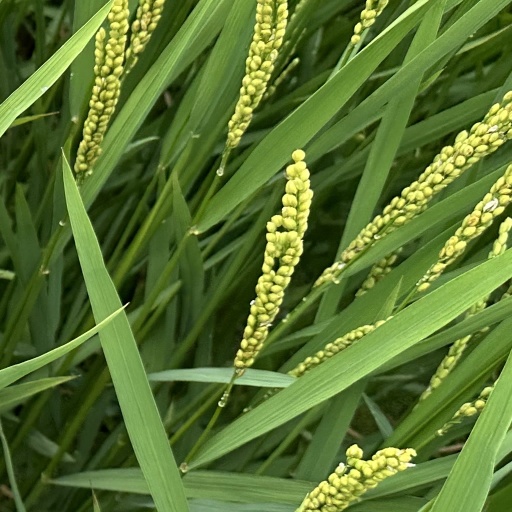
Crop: rice